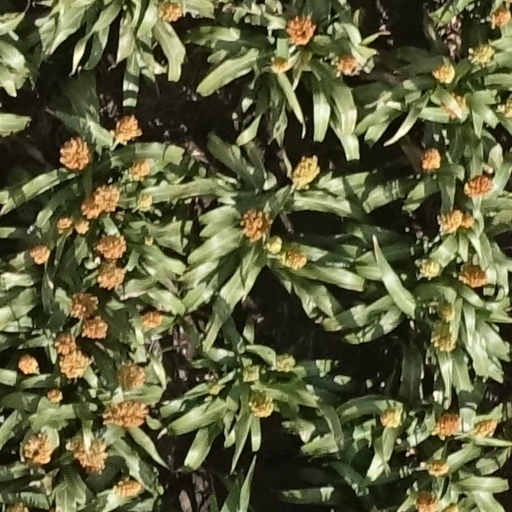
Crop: sorghum